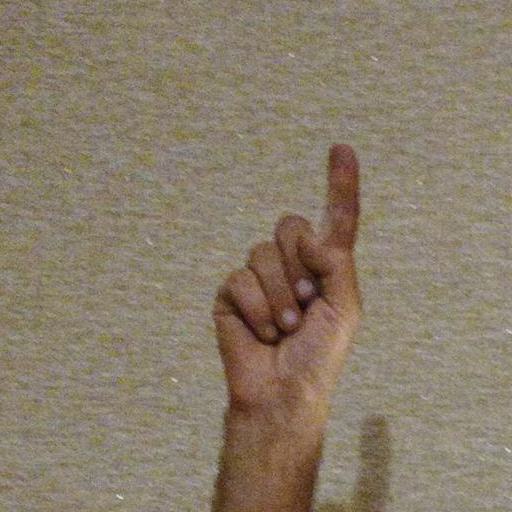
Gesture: one